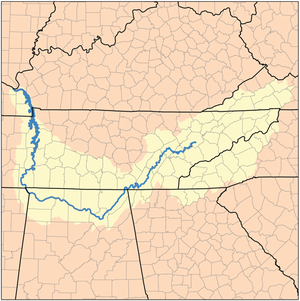
Tennesseefloden
Kort over Tennessee-flodens afvandingsområde (gult)
Tennessee floden er 1049 km lang. Den har sit udspring i Knoxville i det østlige Tennessee hvor to mindre floder mødes. Herefter forløber den i sydvestlig retning gennem det østlige Tennessee til Chattanooga hvorefter den krydser grænsen til Alabama. Her bevæger den sig vestpå i en bue gennem det nordlige Alabama. Floden danner på et kort stykke grænsen mellem Alabama og Mississippi og fortsætter herefter mod nord gennem Tennessee til Kentucky, hvor den har udløb i Ohio-floden ved Paducah. Tennessee floden afvander et område på 105.870 km² og har et gennemsnitligt afløb på 2,000 m³/s, hvilket gør den til Ohio flodens største biflod. Undervejs har floden et fald fra 248 meter over havet til 92 meter over havet.